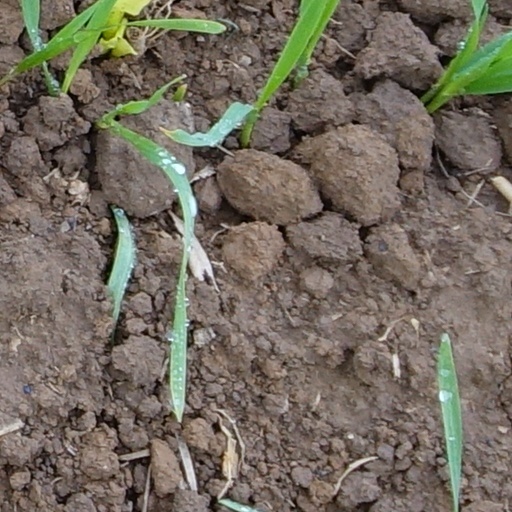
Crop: wheat